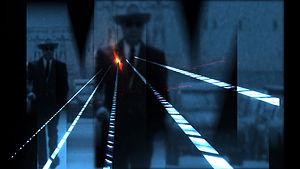
Image of opening title of Code Name Melville
Sous le nom de Melville est le premier long métrage documentaire consacré à Jean-Pierre Melville depuis le décès de ce dernier en 1973. Il a été réalisé par Olivier Bohler et produit par Raphaël Millet pour Nocturnes Productions en 2008.